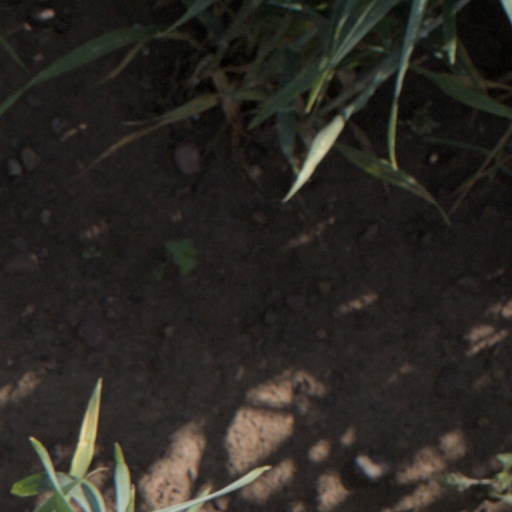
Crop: wheat